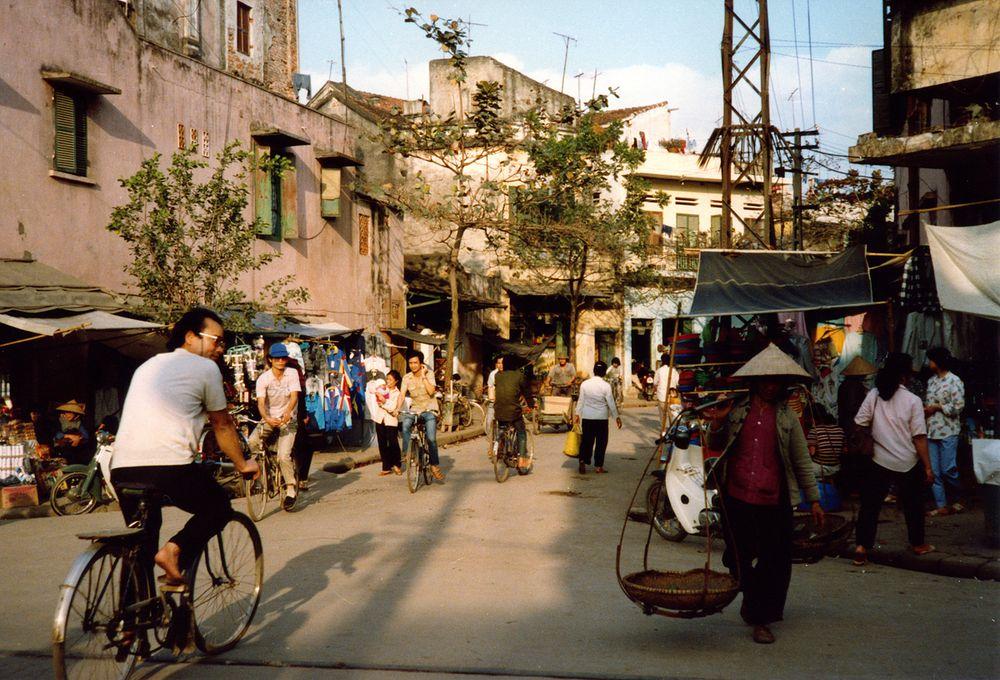
một bà cụ đội nón lá đang gánh một cái đòn gánh